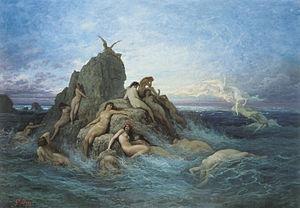
Dans la mythologie grecque, les Océanides, ou Océanines, sont des nymphes aquatiques mais non marines, principalement rattachées au cours de leur père Océan. Elles sont parfois considérées comme les nymphes des fonds marins inaccessibles. Elles accompagnent leur mère, Téthys, couronnées de fleurs.
Dans la mythologie grecque, les hydriades ou éphidryades sont les nymphes aquatiques.